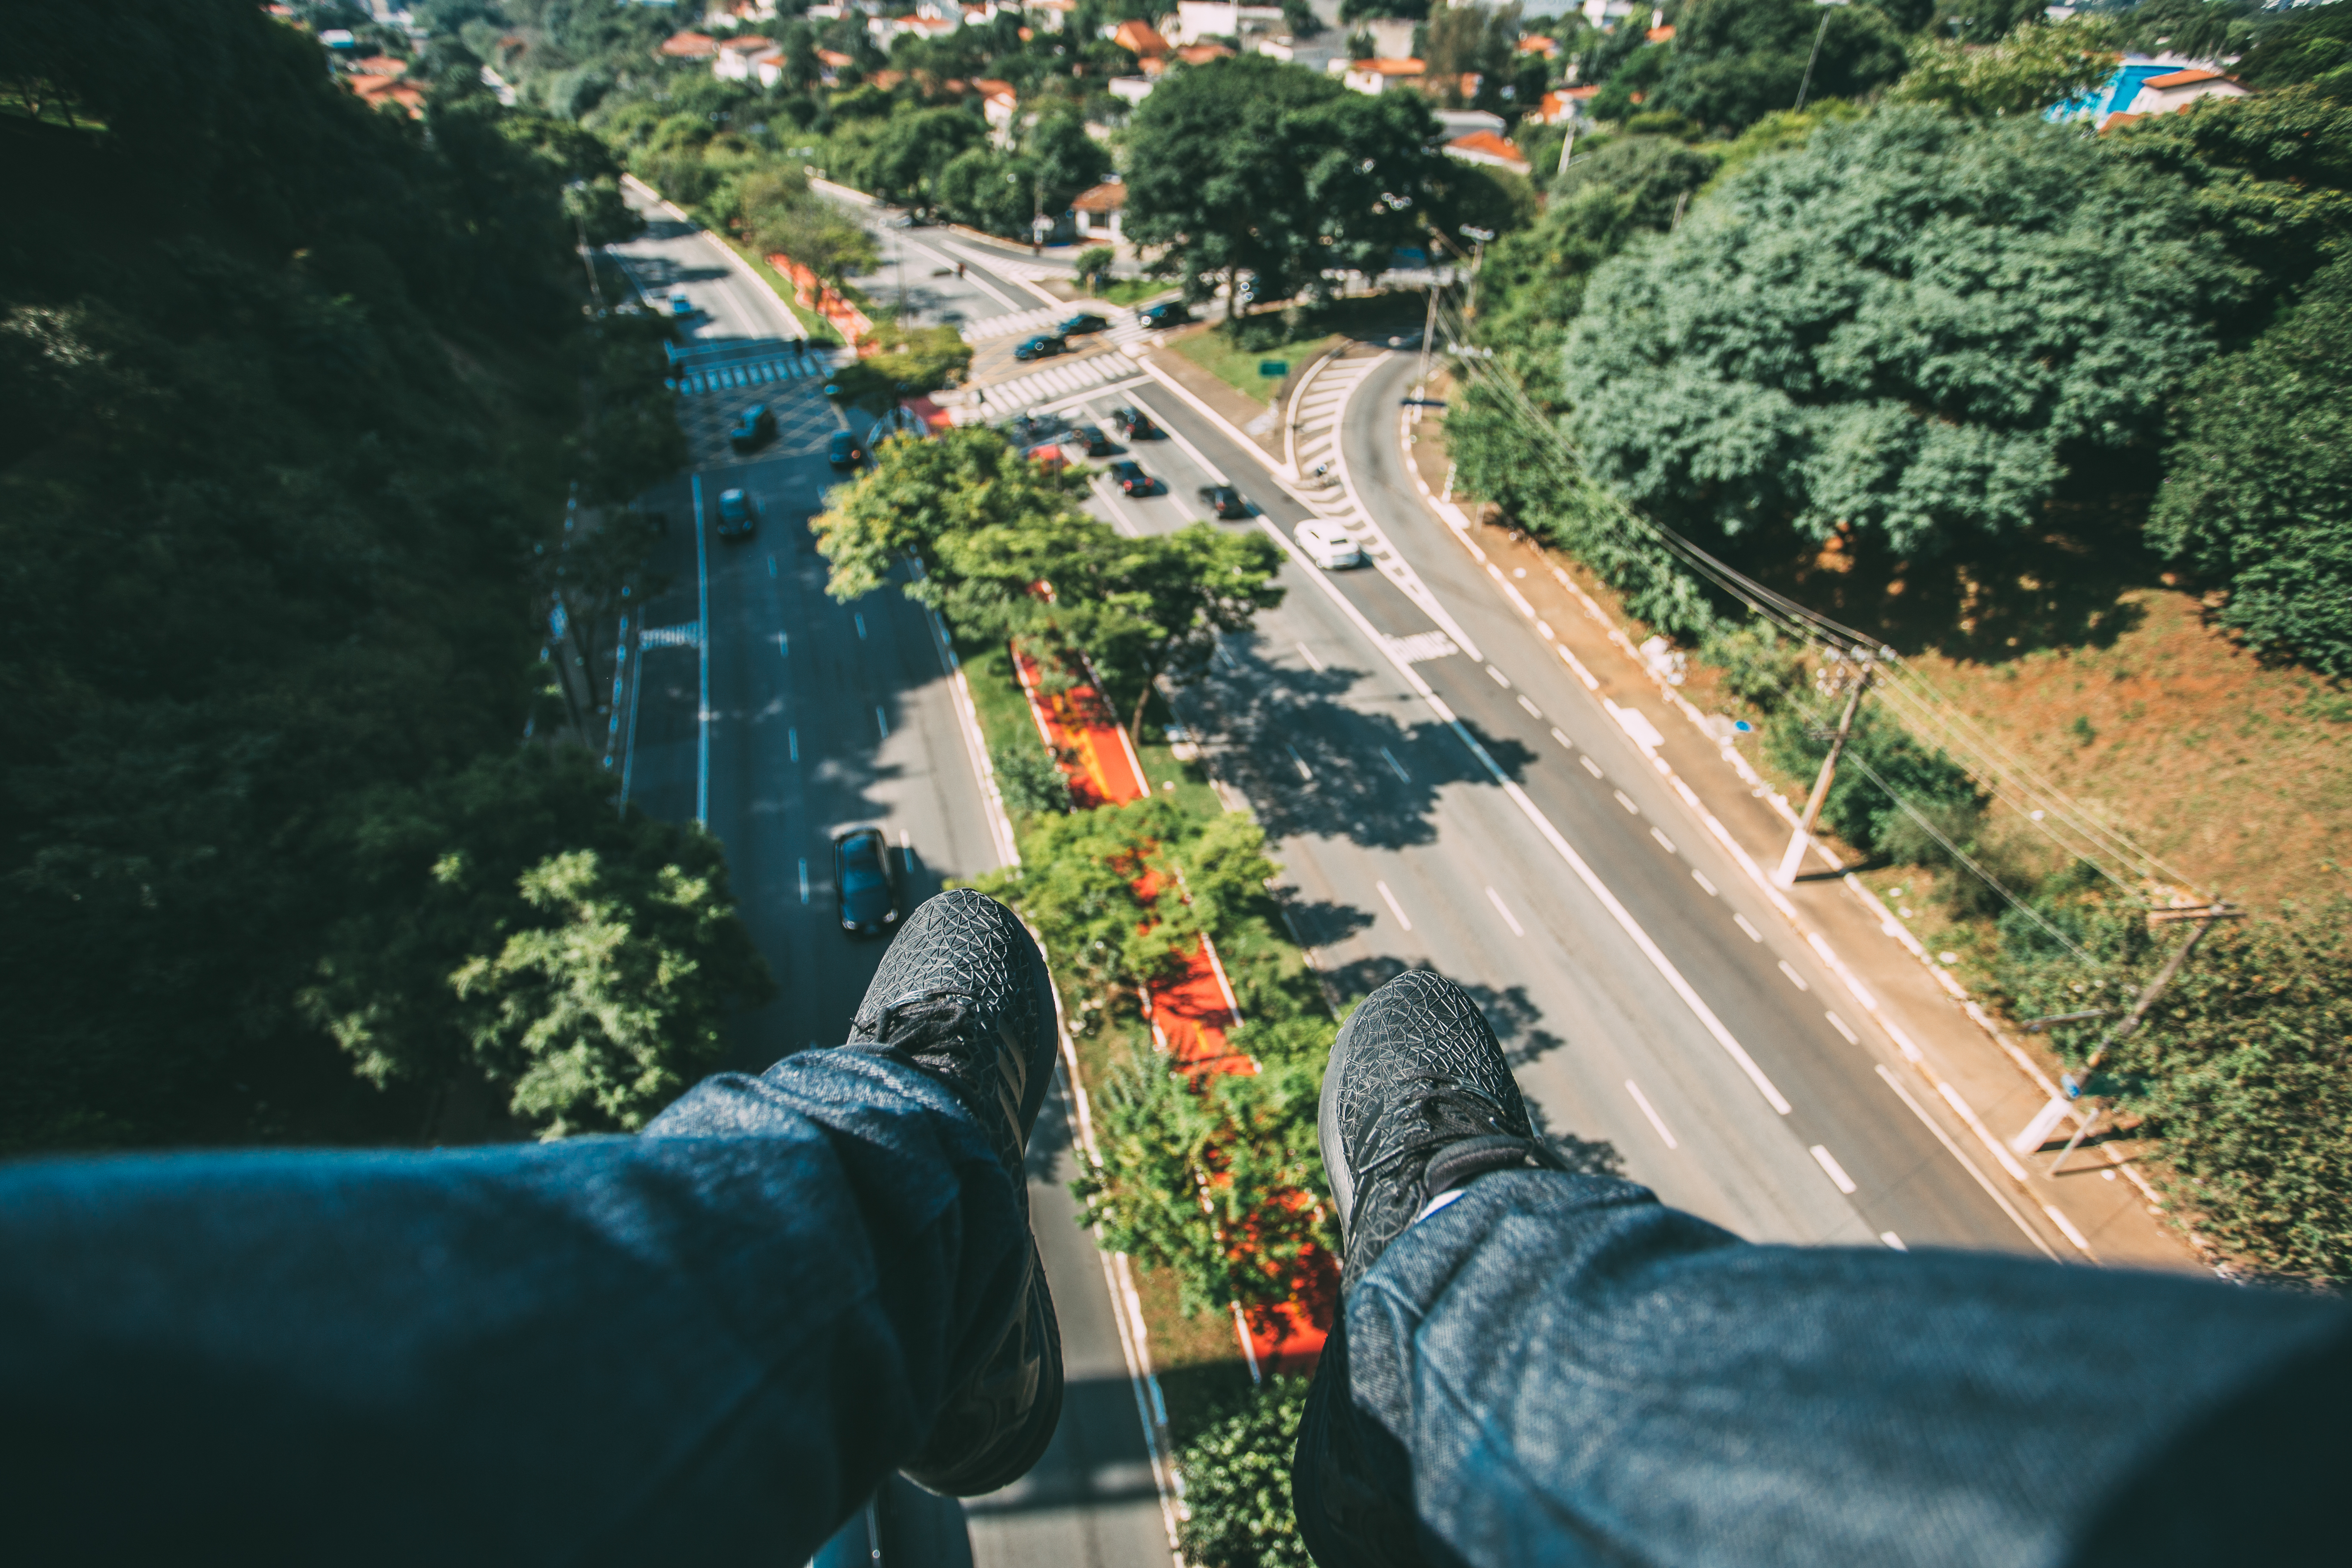
person, traffic, street, rooftop, flying, travel, aerial view, cars, bird's eye view, aerial photography